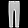
Label: Trouser